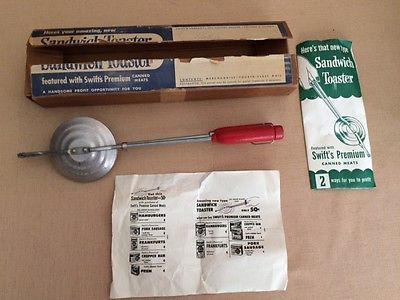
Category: toaster